Top Secret (aircraft)

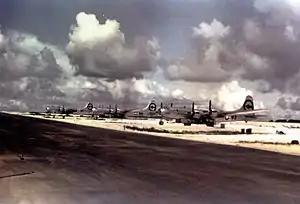
509th Composite Group B-29s on Tinian after the atomic bomb missions

Top Secret was the name of a Boeing B-29 Superfortress (B-29-36-MO 44–27302, "victor number' 72) modified to carry the atomic bomb in World War II. It served with the Army Air Forces and United States Air Force from 1945 until 1954.